Sam Grainger

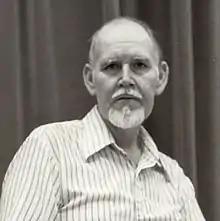

Samuel E. Grainger (June 14, 1930 – July 25, 1990) was an American comic book artist best known as a Marvel Comics inker during the 1960s and 1970s periods fans and historians call, respectively, the Silver Age and the Bronze Age of Comic Books. Series on which he worked include "The Avengers", "The Incredible Hulk" and "X-Men".